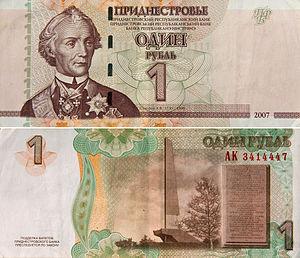
Le rouble de Transnistrie est la monnaie officielle de la Transnistrie.
Alexandre Vassilievitch Souvorov, né le 13 novembre 1730 et mort le 6 mai 1800, comte Rymnitski, prince Italiski en raison de sa campagne en Italie, comte du Saint-Empire romain germanique, est un généralissime au service de l'Empire russe.